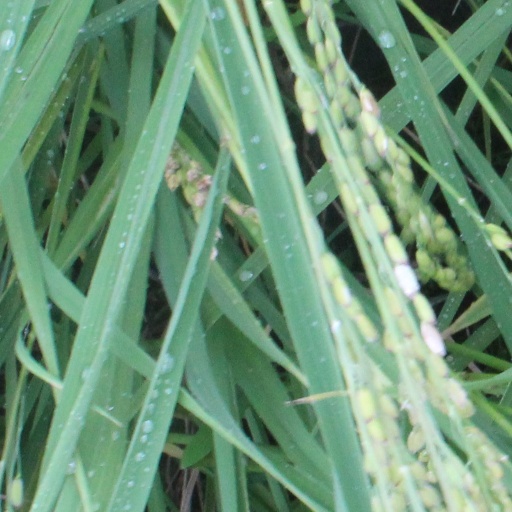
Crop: rice